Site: brandenburg
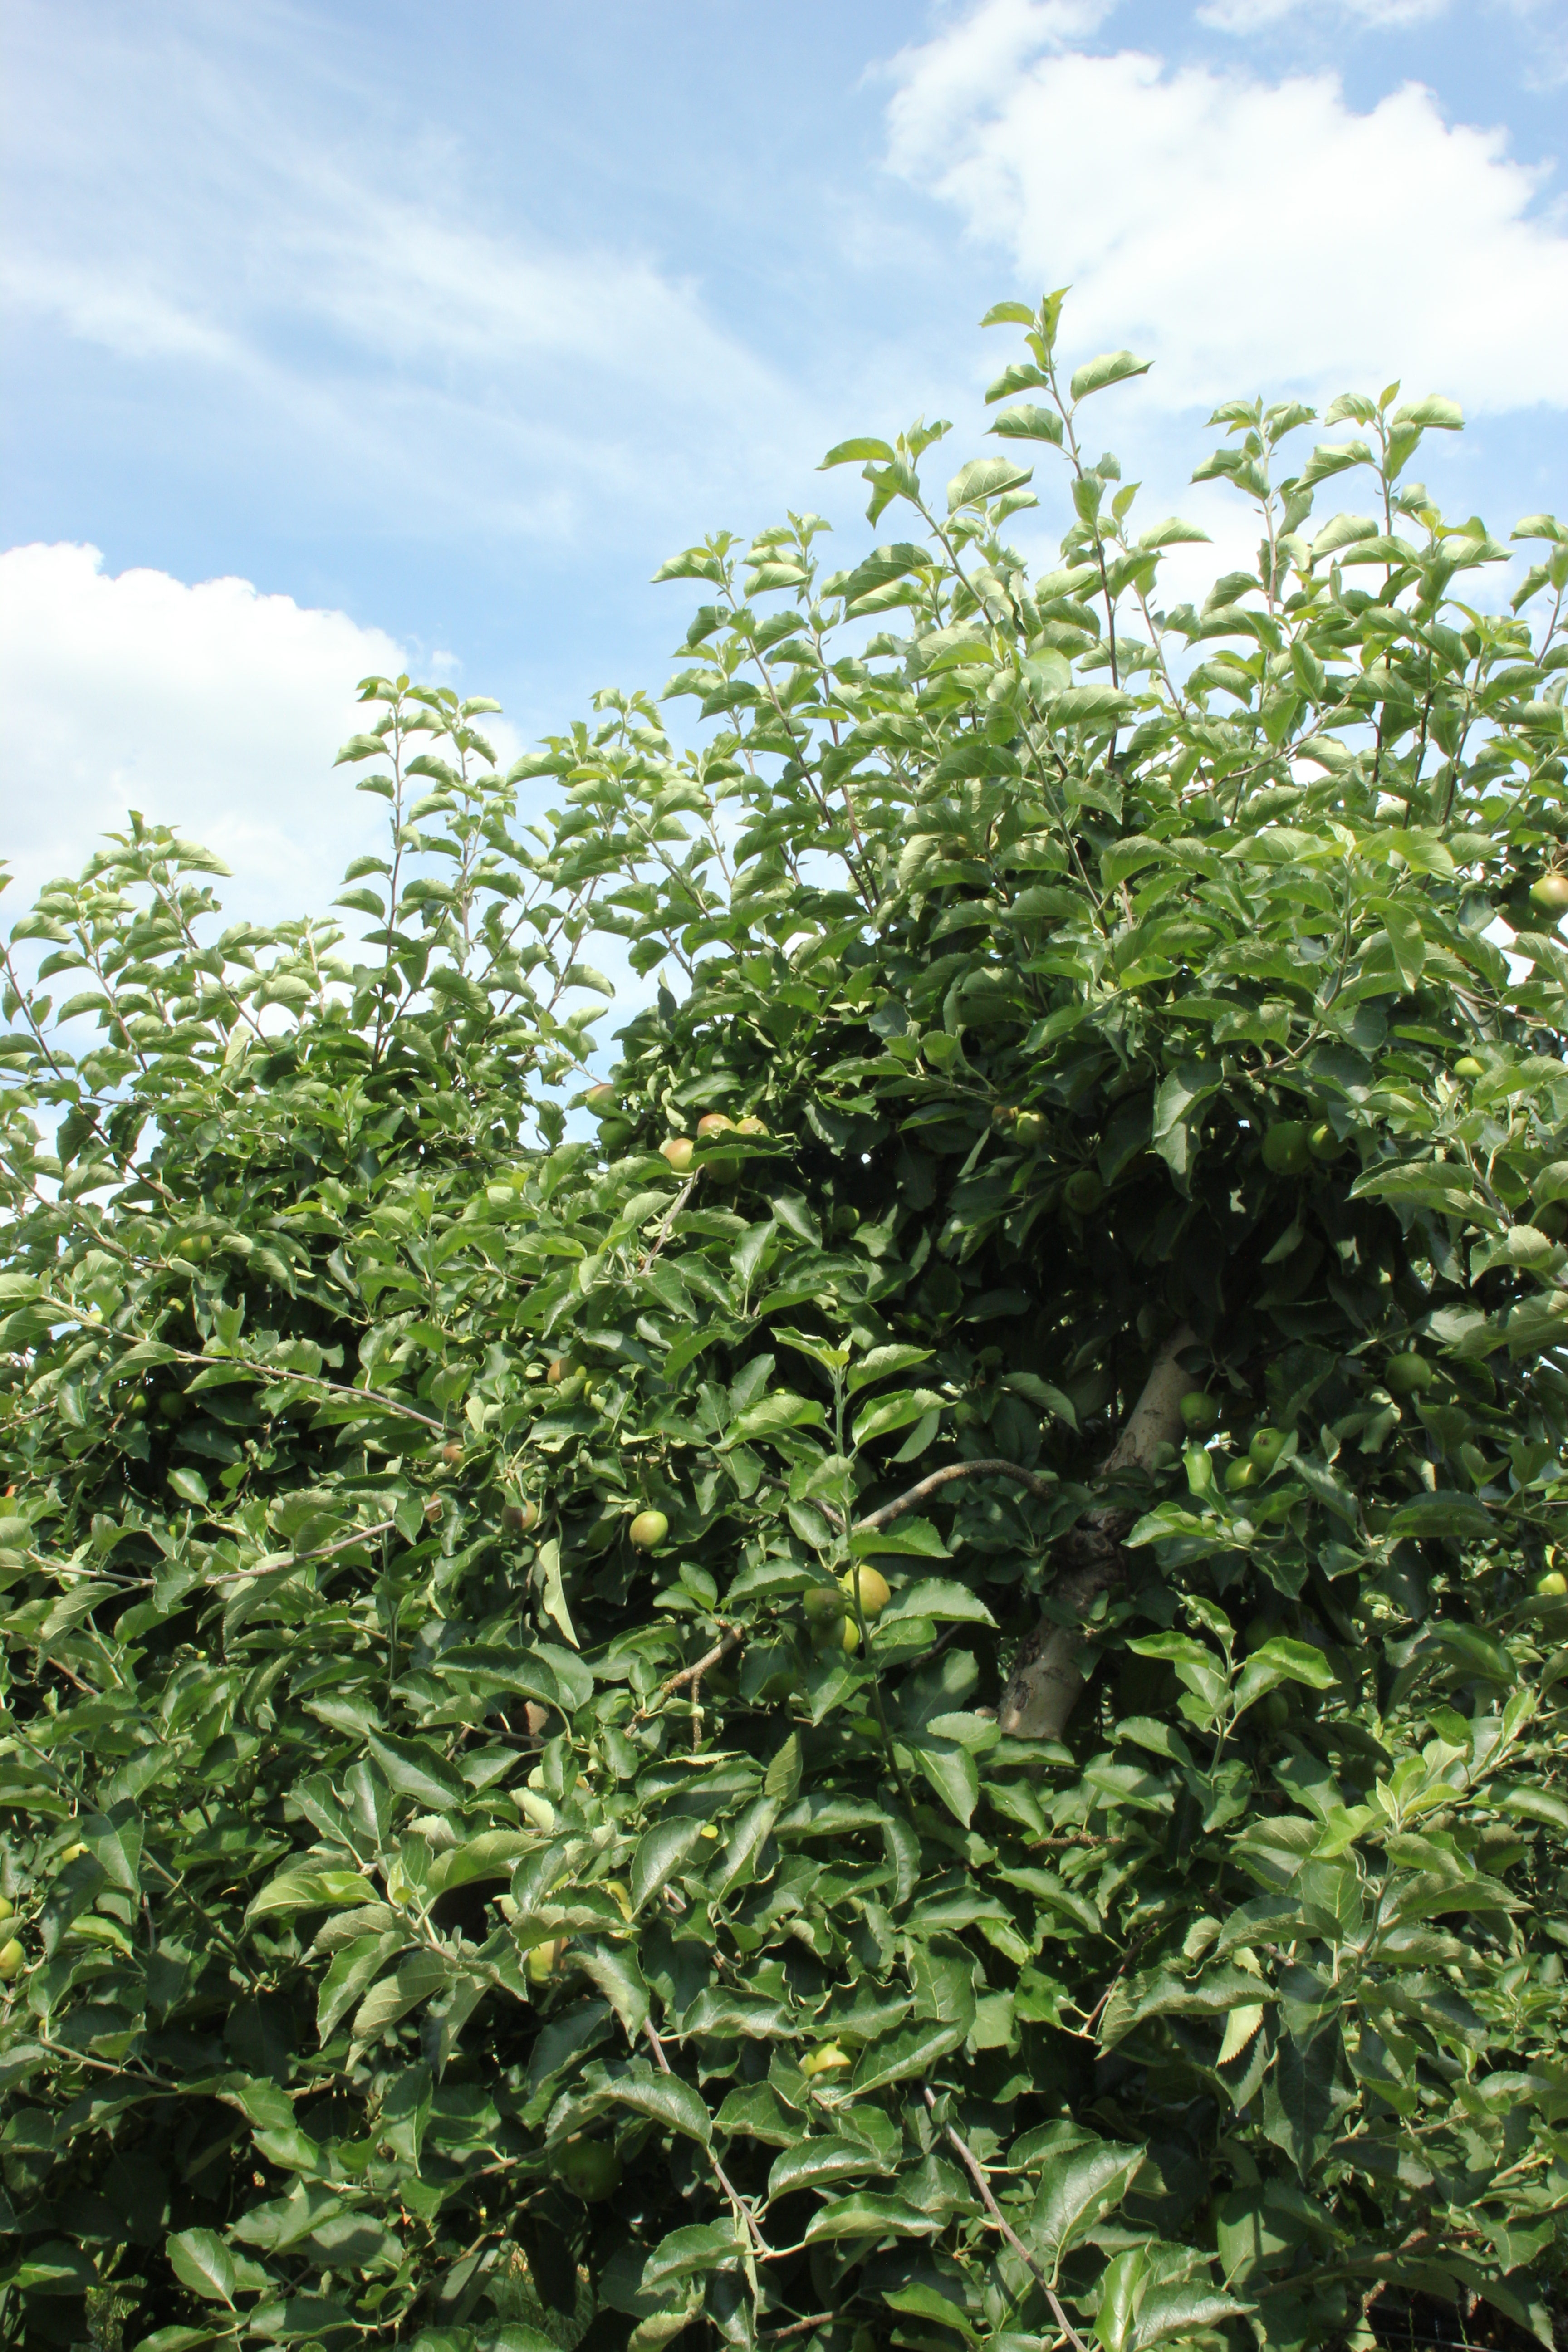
Growth stage (BBCH 74): Development of fruit